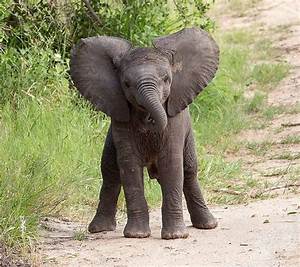
Label: elephant